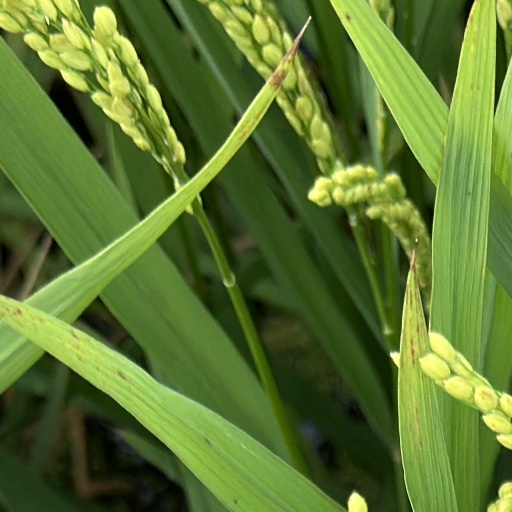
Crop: rice